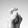
ASL letter: X